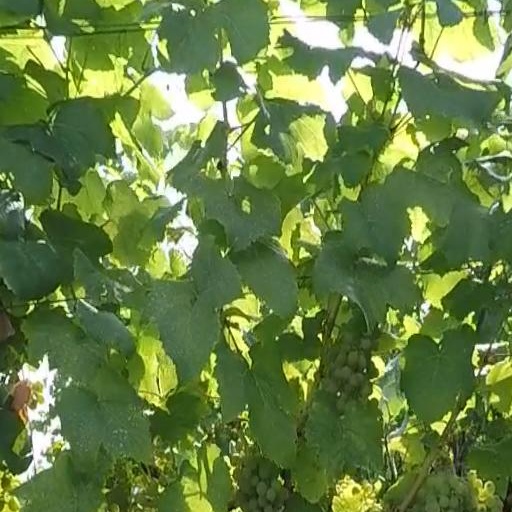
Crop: grape